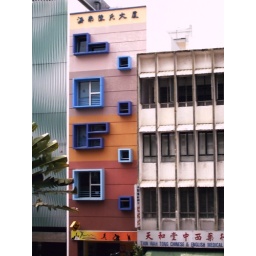
This building is across the street from Raffles. I was intrigued by its architecture.